Mario Draghi

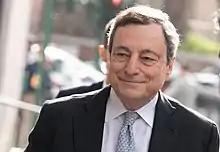
Mario Draghi in May 2021

On 12 February, Draghi unveiled the members of his Cabinet, which included representatives from all of the above political parties, including 9 ministers from the outgoing cabinet, as well as independent technocrats. The following day, Draghi was sworn in as prime minister. Draghi's cabinet was described as a national unity government in the wake of its announcement.